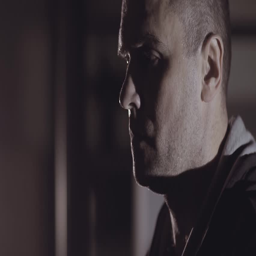
close - up of handsome athletic man looking at the camera